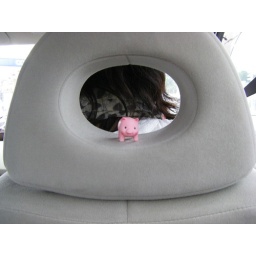
This was in Minako's car as she was taking us to the beach. Such a cute little pig.